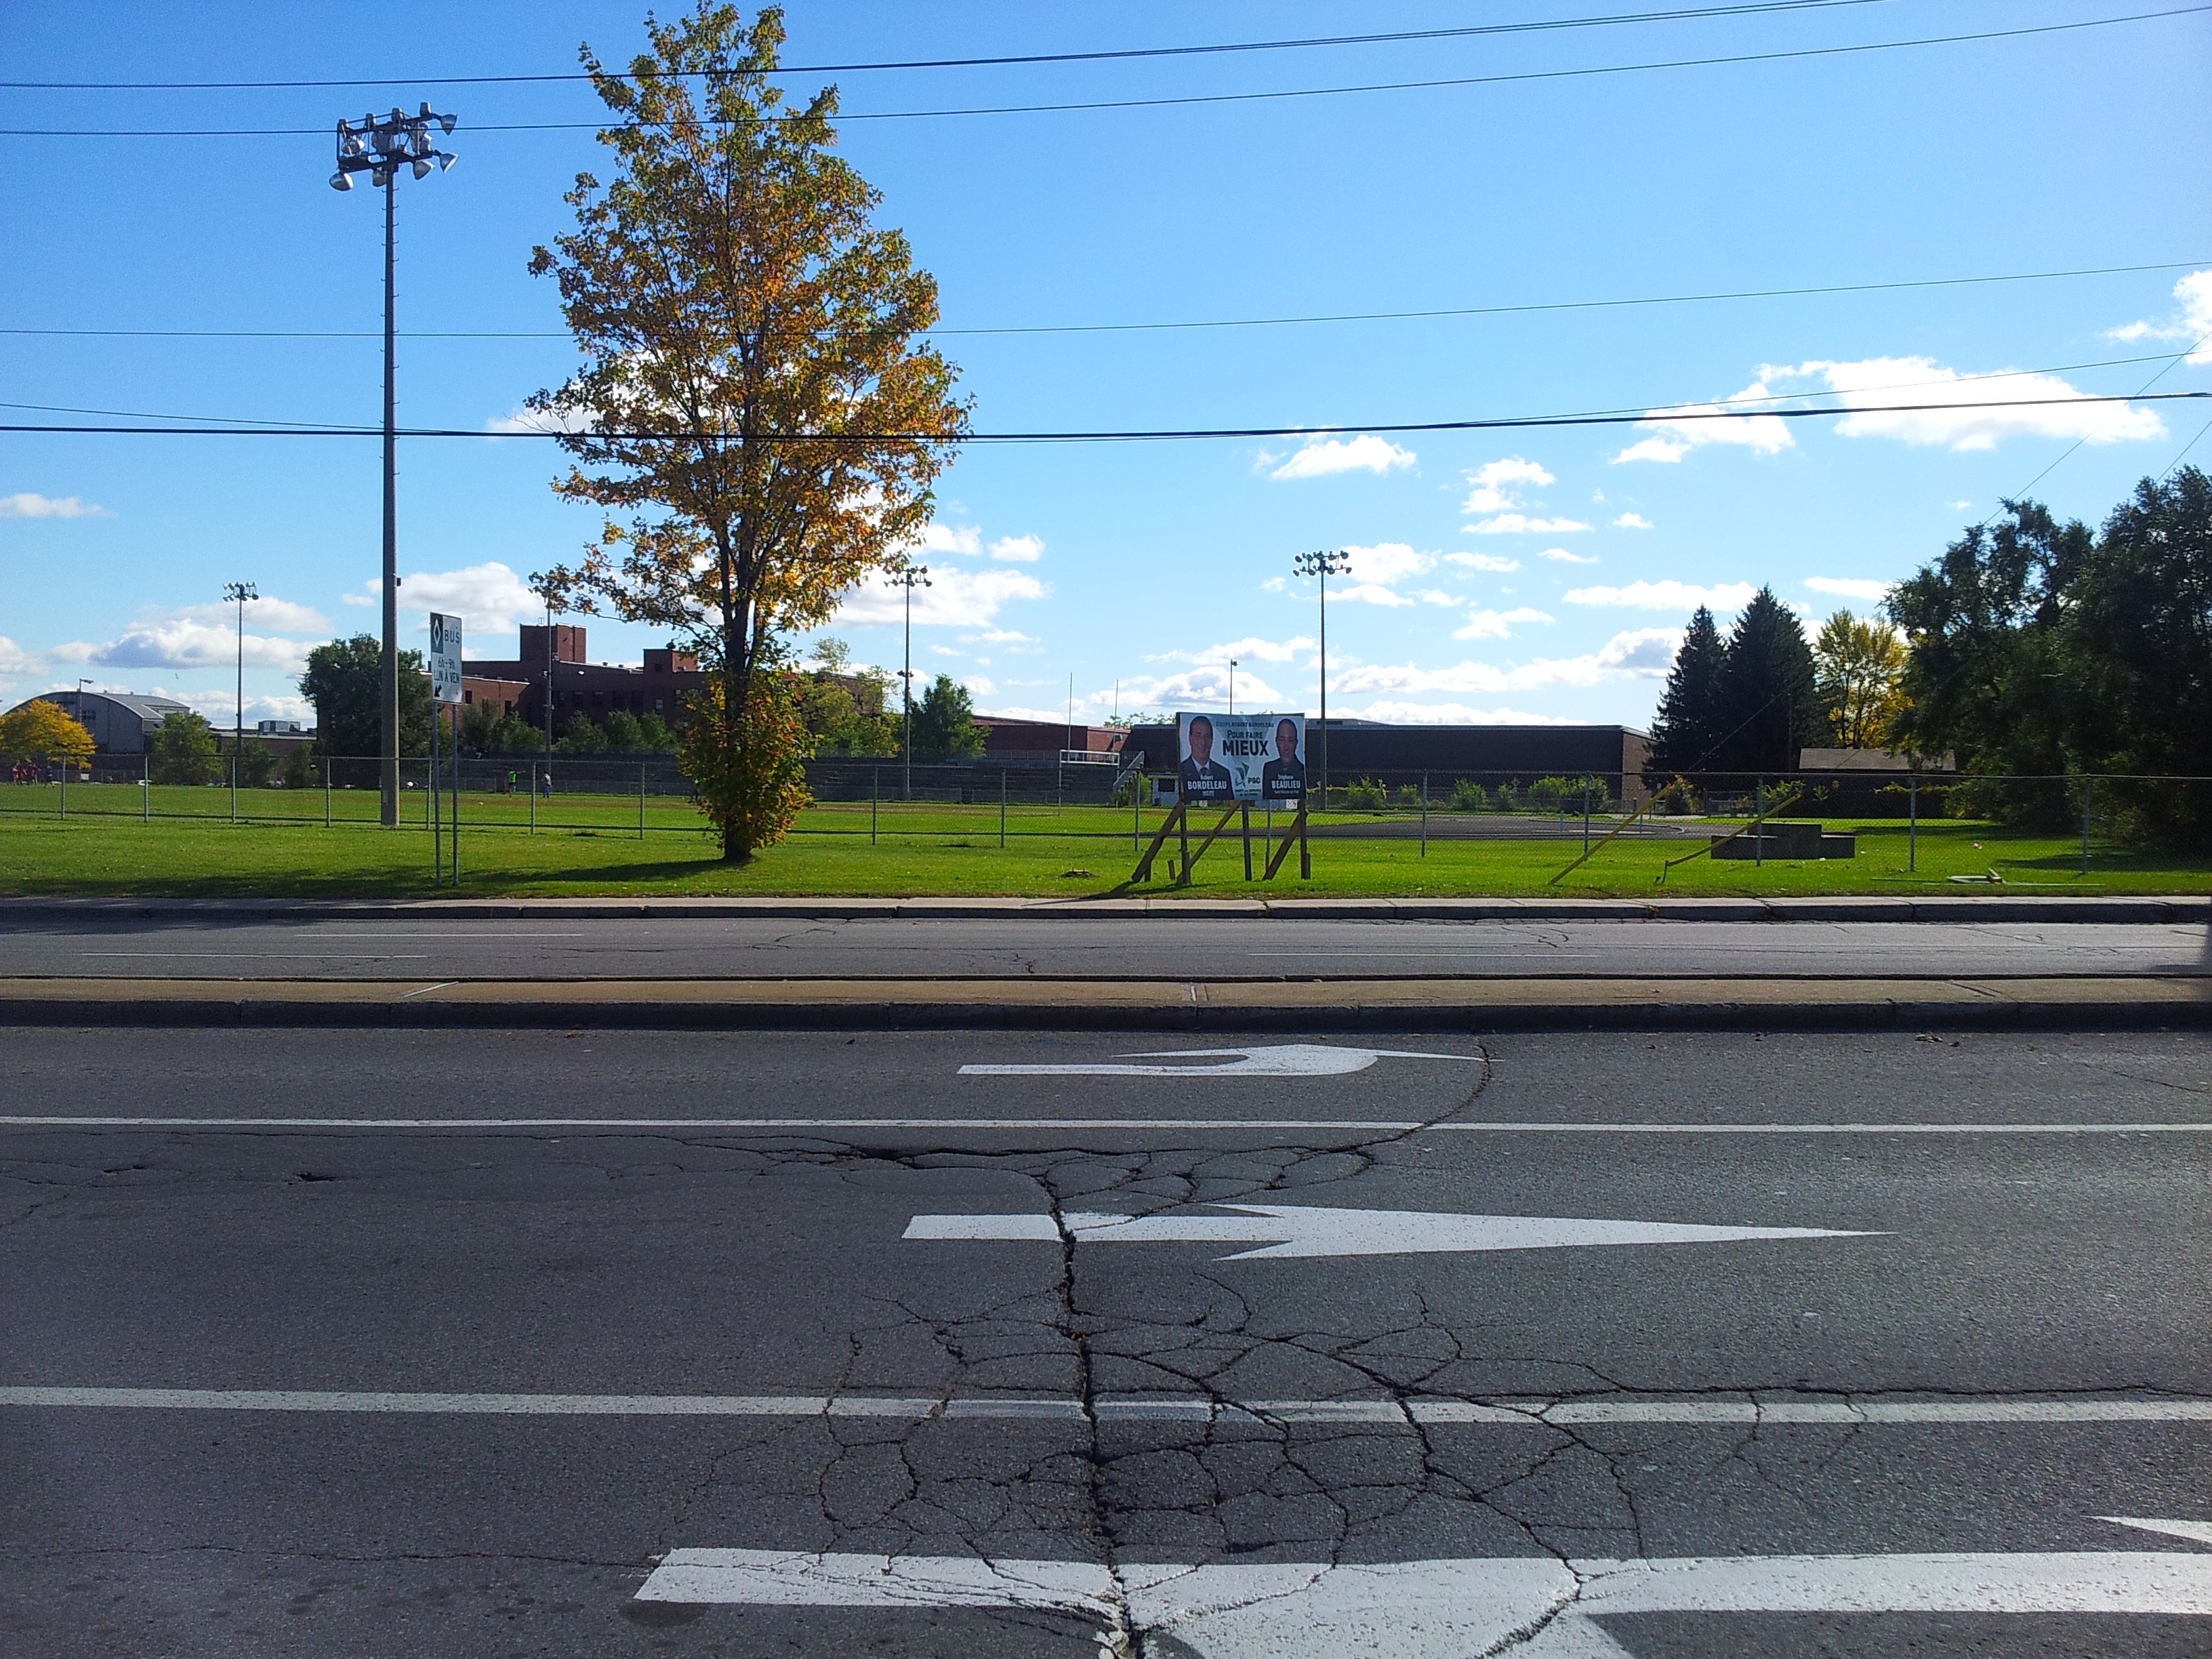
path, track, road, traffic, street, highway, asphalt, travel, freeway, transit, transport, suburb, direction, journey, speed, trip, route, lane, parking lot, expressway, arrow, decision, roadway, infrastructure, crossroads, way, crossroad, navigation, right, guide, destination, interstate, motorway, neighbourhood, forward, school zone, pedestrian crossing, road surface, residential area, directional, superhighway